Levi's Stadium

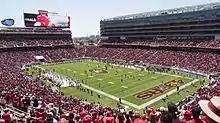
Levi's Stadium in August 2014 during a 49ers game.

Levi's Stadium is designed as an open stadium with a natural grass field. It has a seating capacity of 68,500, expandable to approximately 75,000 to host major events like the Super Bowl and the FIFA World Cup. On June 27, 2015, The Grateful Dead Fare Thee Well Tour made history by extending the stadium seating capacity to 83,000, although only 77,000 attended the event over two nights. To date, the record attendance for a single day event was almost 80,000 for an Ed Sheeran concert on September 16, 2023.